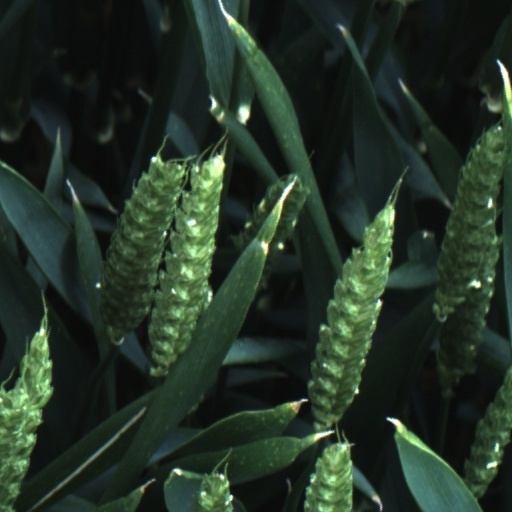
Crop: wheat